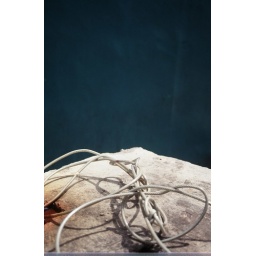
Cable against blue wall